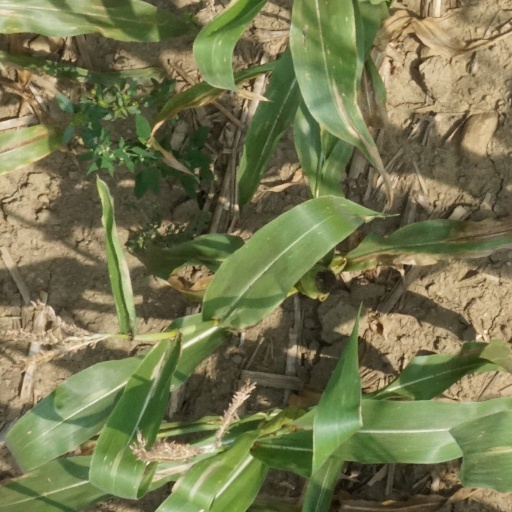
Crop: maize; corn